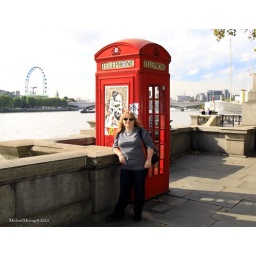
My Partner Leza in front of a telephone box next to the Thames, with the London Eye in the background